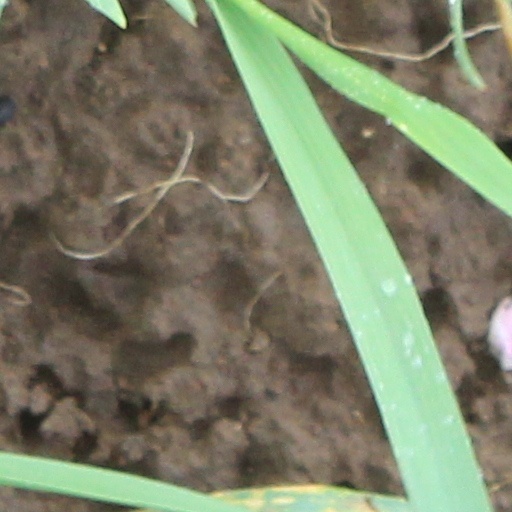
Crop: wheat